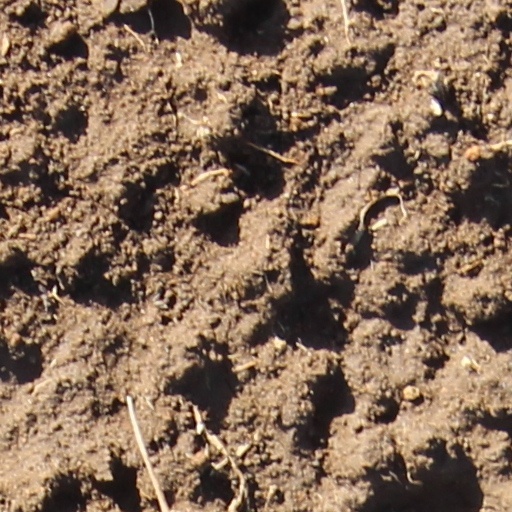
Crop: wheat